Church of St Michael and All Angels, Rowberrow

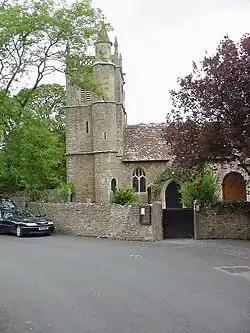

The Anglican Church of St Michael and All Angels at Rowberrow within the English county of Somerset dates from the 14th century, but parts were rebuilt in 1865. It is a Grade II* listed building.